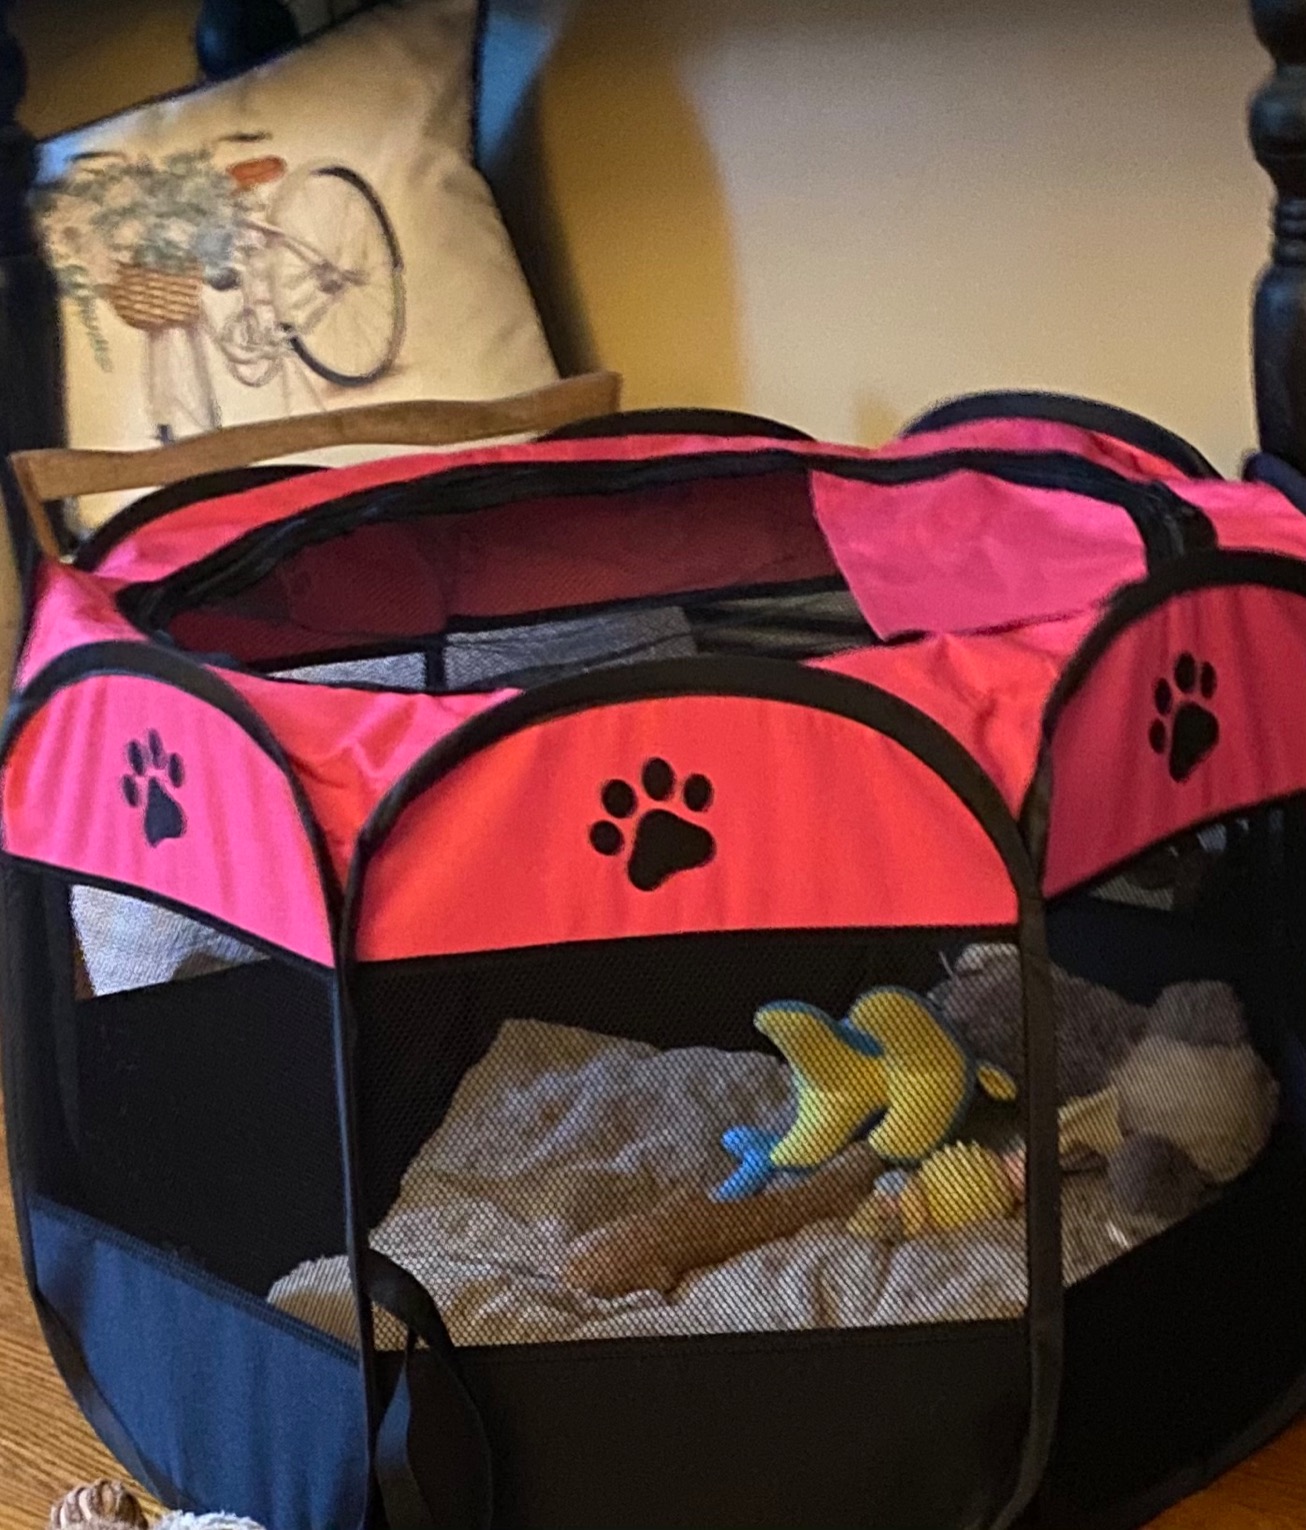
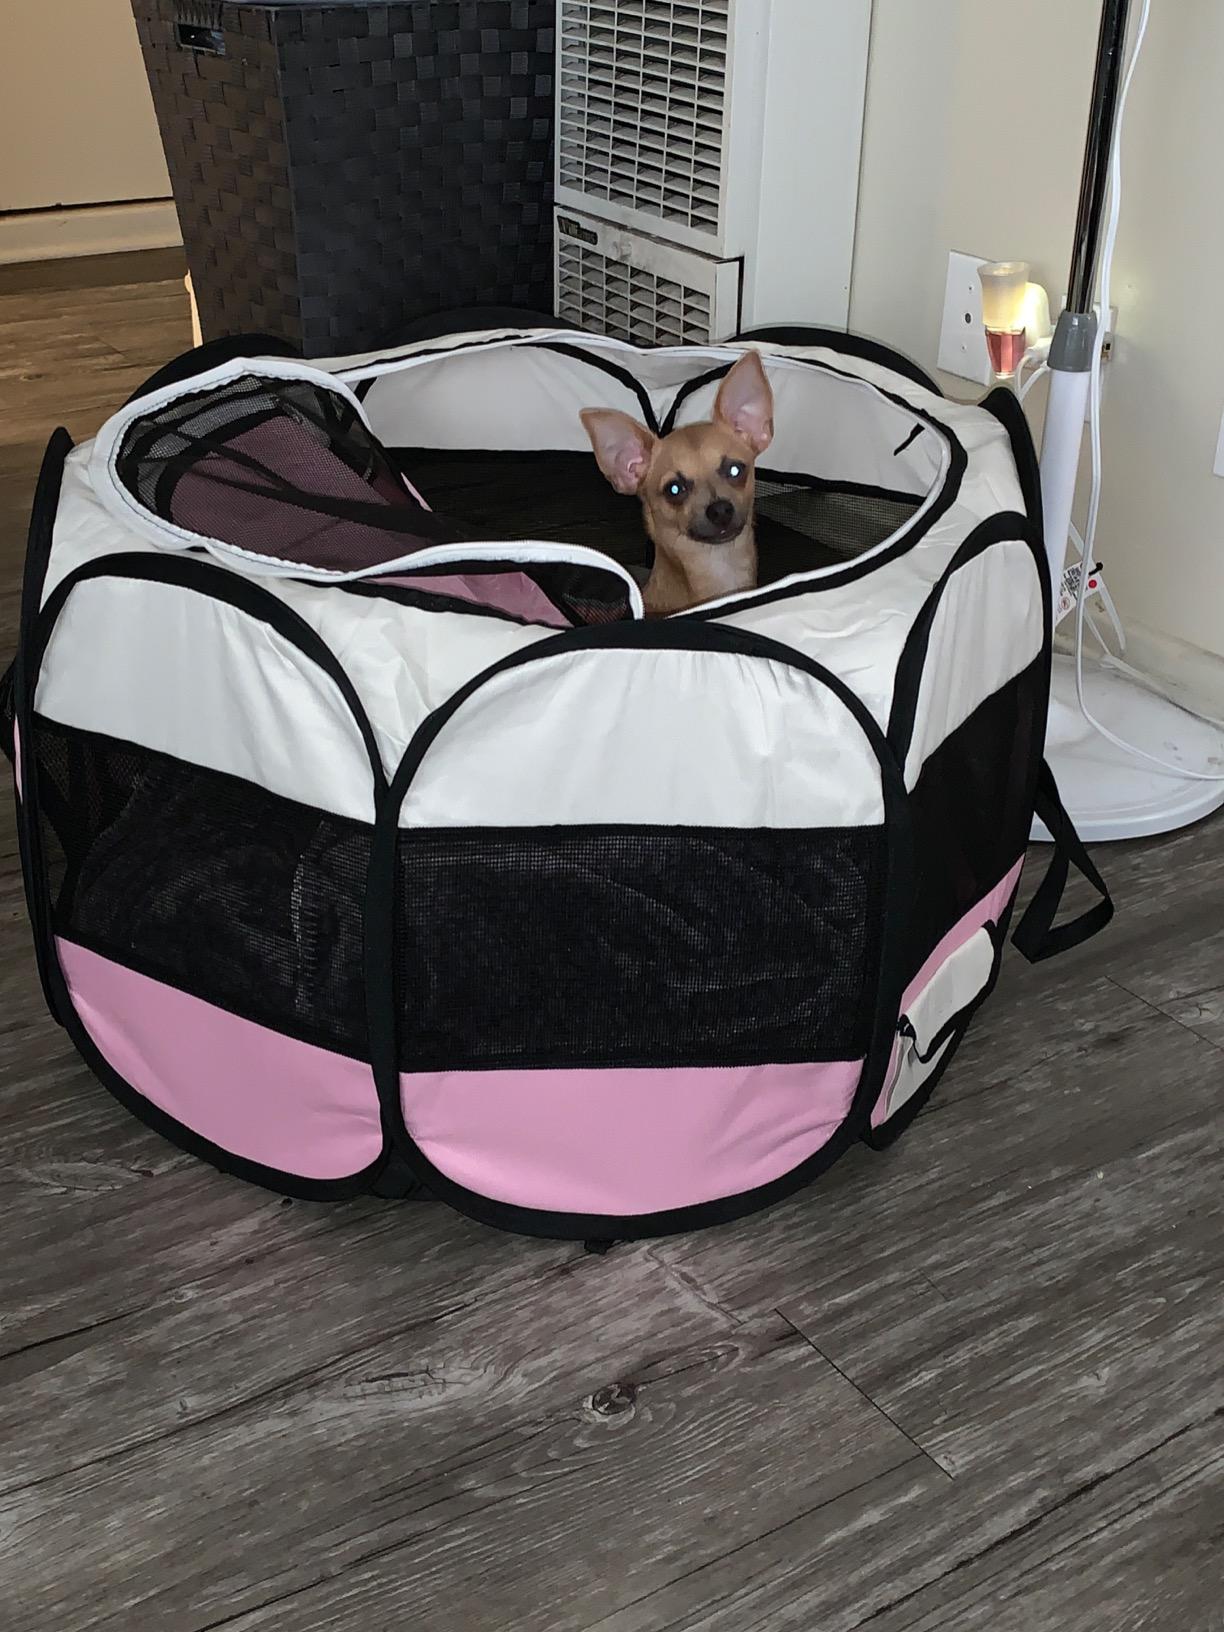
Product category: items_kennel
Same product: no